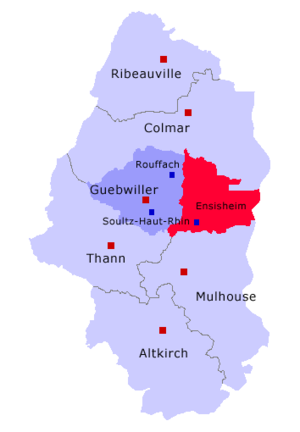
Le canton d'Ensisheim est un canton français, situé dans le département du Haut-Rhin, en région Grand Est. Le canton d'Ensisheim fait partie de la septième circonscription du Haut-Rhin.